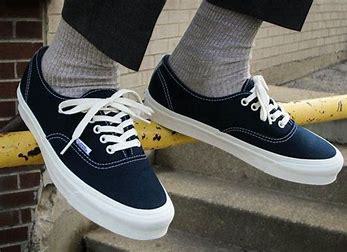
Brand: Vans
Model: OG Authentic LX